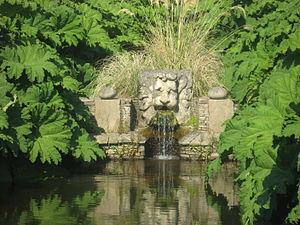
Le bassin des gunneras et sa tête de lion, Jardin botanique de Vauville (Manche), Normandie, France.
Le jardin botanique de Vauville également appelé Jardin du Voyageur, situé à la pointe nord-ouest de la presqu'île du Cotentin, abrite plus de 1 000 espèces de plantes de l'hémisphère austral. Le jardin a été inscrit à l'Inventaire supplémentaire des Monuments historiques en 1992 et classé « Jardin remarquable » en 2004.
Cette page recense les jardins de France bénéficiant du label « jardin remarquable ».